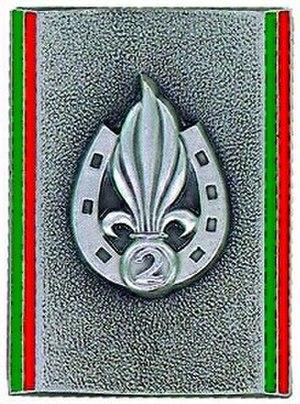
Le 2ᵉ régiment étranger d'infanterie est l'un des deux régiments d'infanterie de la Légion étrangère au sein de la 6ᵉ brigade légère blindée. Deuxième des régiments étrangers, il a été créé en 1841.
Le mémorial des guerres en Indochine est situé sur le territoire de la commune de Fréjus, secteur Gallieni, dans le département du Var. Il est inauguré le 16 février 1993 par François Mitterrand, Président de la République française. Les corps reposant dans la nécropole nationale de Fréjus sont ceux de militaires « Morts pour la France » décédés soit entre 1940 et 1945, soit, majoritairement, entre 1946 et 1954.